2012 Bucharest hair salon shooting

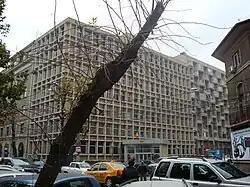
Location where the gunman took refuge after the shooting

At around 17:40 EET, Gheorghe Vlădan entered the hairdressing salon "Perla" (English language: Pearl), located in the Dorobanți neighborhood in Sector 1, Bucharest, at the intersection of Calea Dorobanți and Iancu de Hunedoara Boulevard. He was armed with a 9×19mm Glock semi-automatic pistol. Vlădan opened fire, shooting eight people in total. He fired eleven bullets, from which three hit his wife. The rest of the bullets were fired at the victims, and all of them hit the targets. At about 17:45, the shooter fled the scene and hid inside a public building. He turned himself in a few minutes after that.